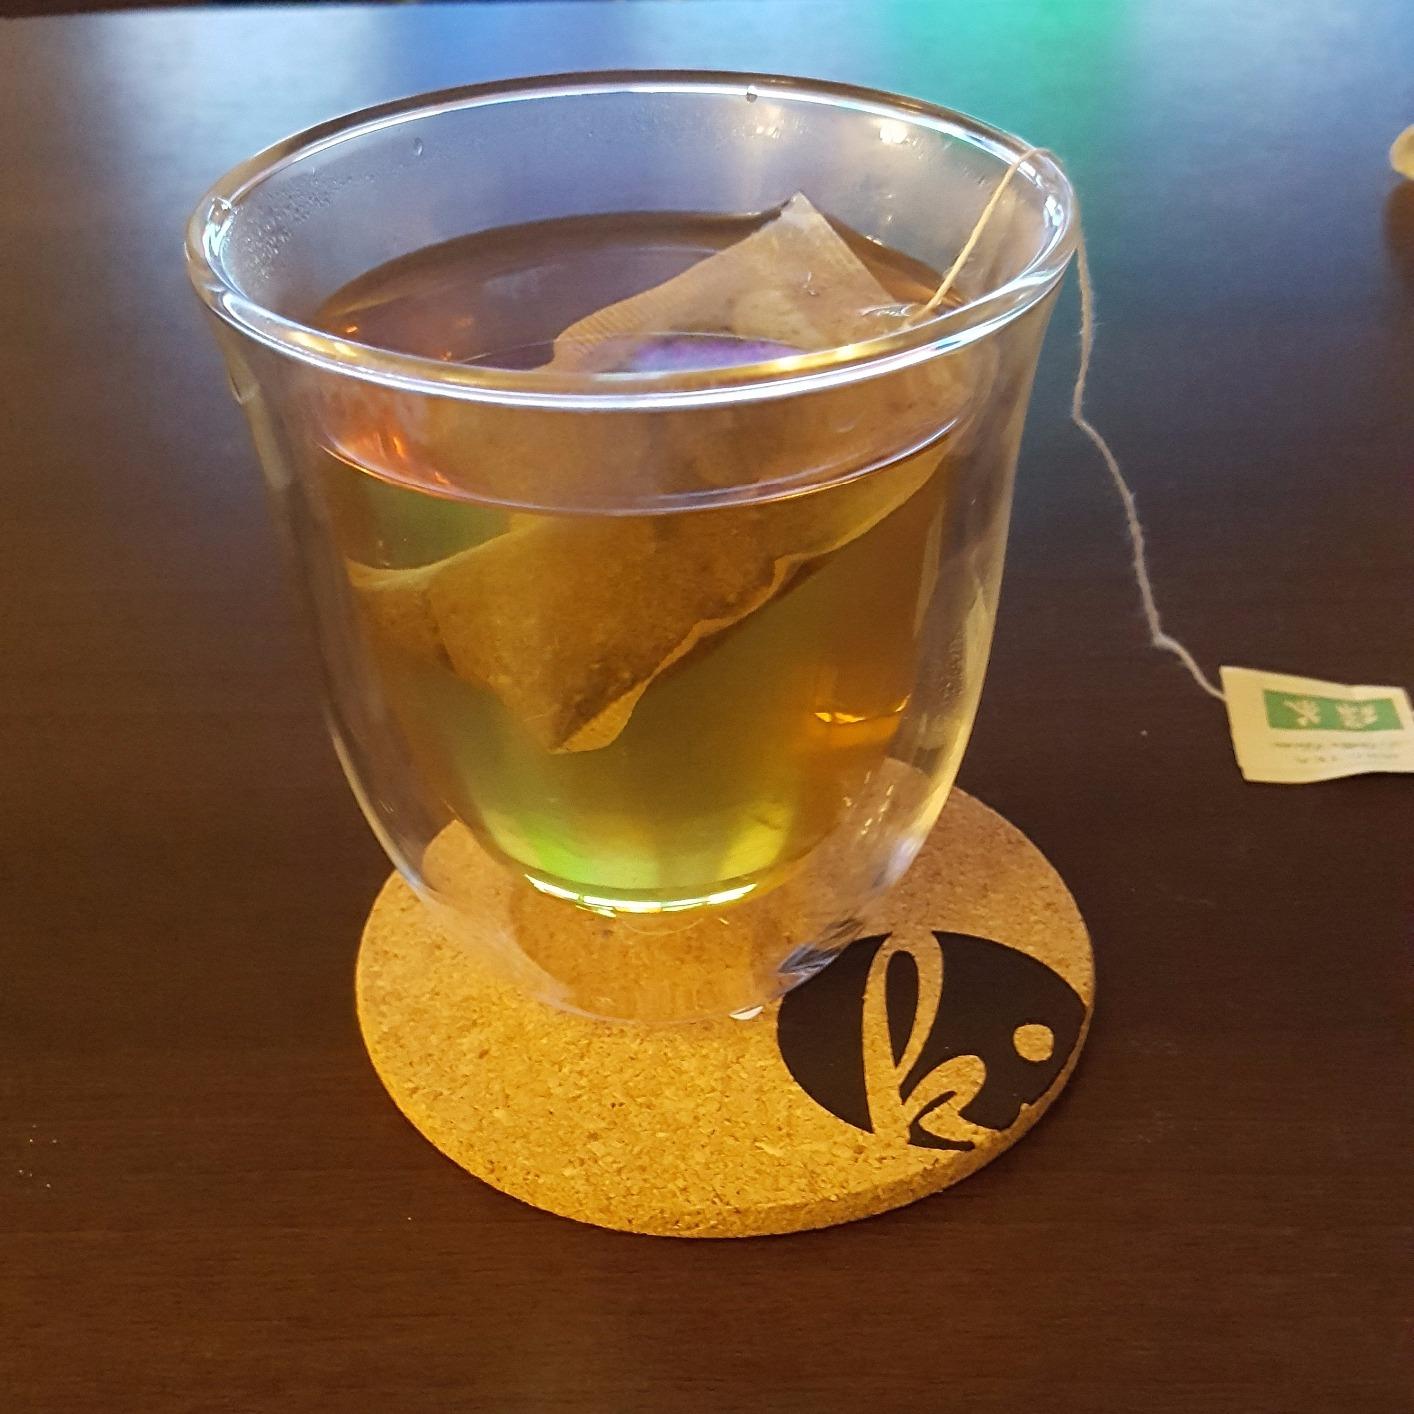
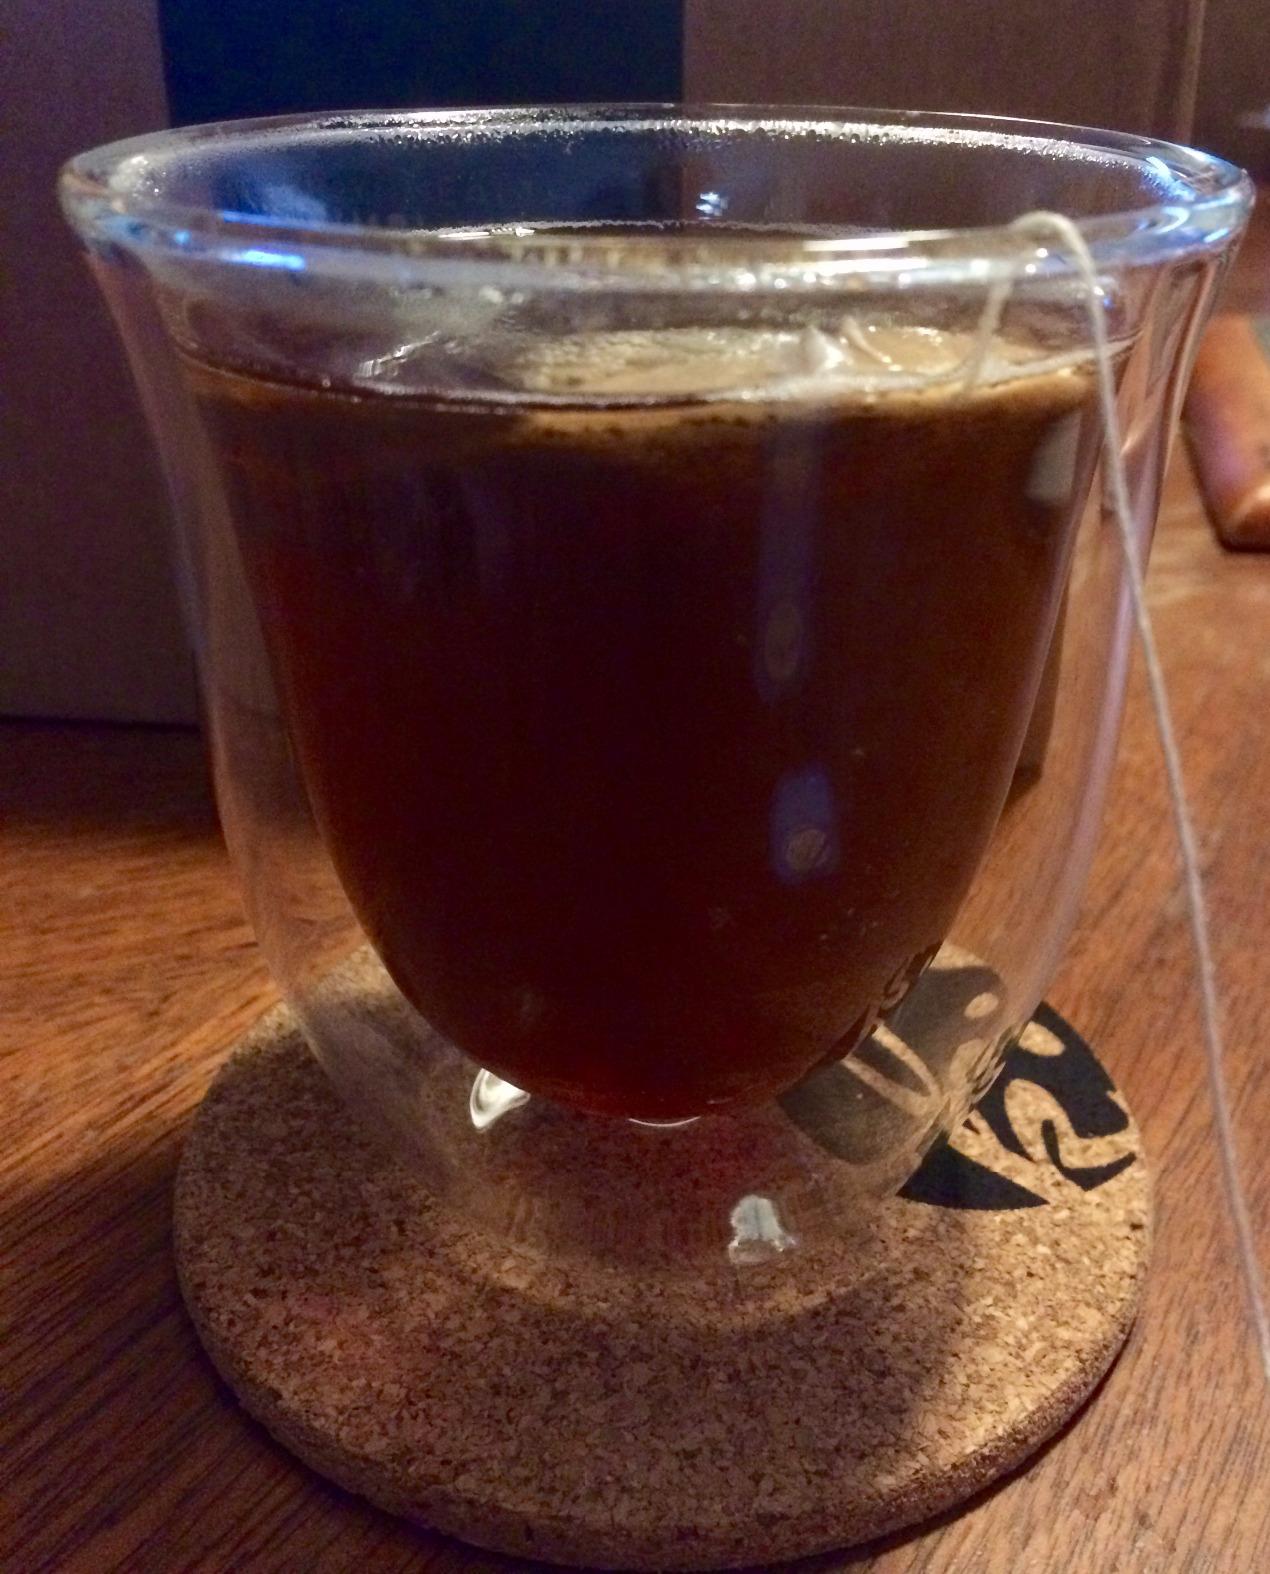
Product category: items_mug
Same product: yes